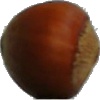
Label: nut_forest